Jacques Hérold

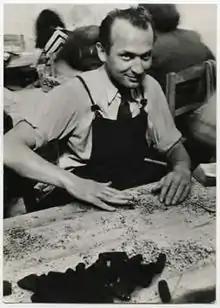
Jacques Hérold, c.1941

Jacques Hérold (born Herold Blumer; 10 October 191011 January 1987) was a prominent surrealist painter born in Piatra Neamț, Romania.